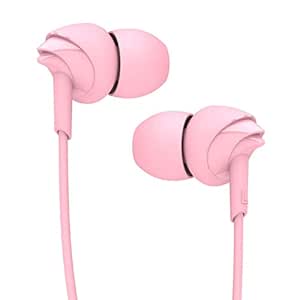
boAt Bassheads 100 in Ear Wired Earphones with Mic(Taffy Pink)
Category: Electronics
Price: 349 (list price: 999)
Rating: 4.1 (3,63,713 ratings)
About this product: The perfect way to add some style and stand out from the crowd with the boAt BassHeads 100 "Hawk" inspired earphones|The stylish BassHeads 100 superior coated wired earphones are a definite fashion statement - wear your attitude with its wide variety of collection|The powerful 10mm dynamic driver with the speaker resistance of 16 ohm enables the earphone to deliver a punchy, rhythmic response to the most demanding tracks|Features a HD microphone to make crystal clear calls - making life easier on the go, play/pause music or answer/end calls with one-click, track forward with two-clicks or back with 3 clicks make these earphones extremely user-friendly|With 1.2 meters perfect length cable now plug it in anywhere with ease - while the earphones are extremely user-friendly and stylish, extruding premium coating on the wire cable is a manufacturing process that we've been performing and refining since our company's inception|Its impeccable fit won't let you take these wonderfully amazing earphones off, fits you perfectly without hurting your ears and the perfect arc, with different size ear tips helps you in achieving superior comfort even with long listening hours.|1 year warranty from the date of purchase